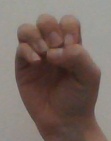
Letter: ha